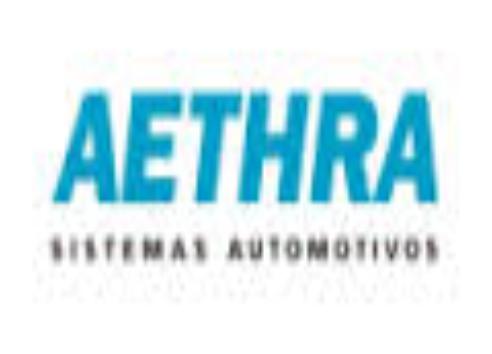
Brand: Aethra
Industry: Others